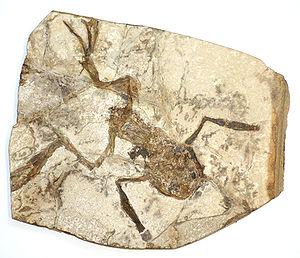
Les anoures, Anura, sont un ordre d'amphibiens. C'est un groupe, diversifié et principalement carnivore, d'amphibiens sans queue comportant notamment des grenouilles et des crapauds. Le plus ancien fossile de « proto-grenouille » a été daté du début du Trias à Madagascar, mais la datation moléculaire suggère que leur origine pourrait remonter au Permien, il y a 265 Ma. Les anoures sont largement distribués dans le monde, des tropiques jusqu'aux régions subarctiques, mais la plus grande concentration d'espèces se trouve dans les forêts tropicales. Il y a environ 4 800 espèces d'anoures recensées, représentant plus de 85 % des espèces d'amphibiens existantes. Il est l'un des cinq ordres de vertébrés les plus diversifiés.